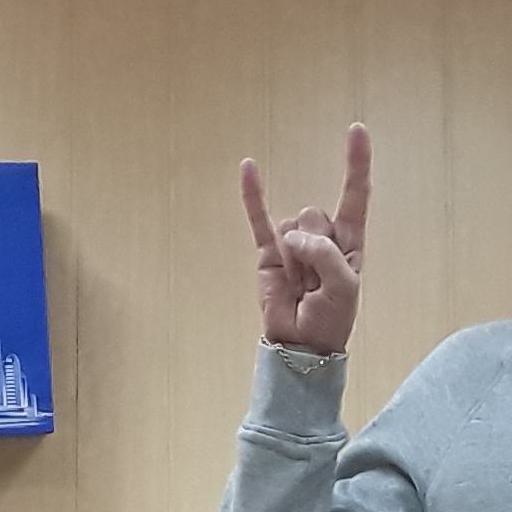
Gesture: rock